Rancocas Valley Regional High School

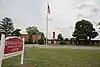
RVRHS Annex Building

The Rancocas Valley Regional High School Annex on Smithville Road in Eastampton Township is home to the district's business offices and the Functional Life Skills Integrated Program (FLIP), a special education program run by the district. Renovations to the Annex facilities were completed in the summer of 2018 to house the new RV PREP education program opening in September 2018. The building formerly housed the Eastampton Elementary School.